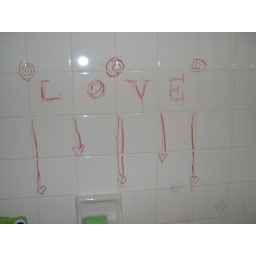
Here is the drawing I did in the bathtub with red bathtub crayon when the idea struck me.